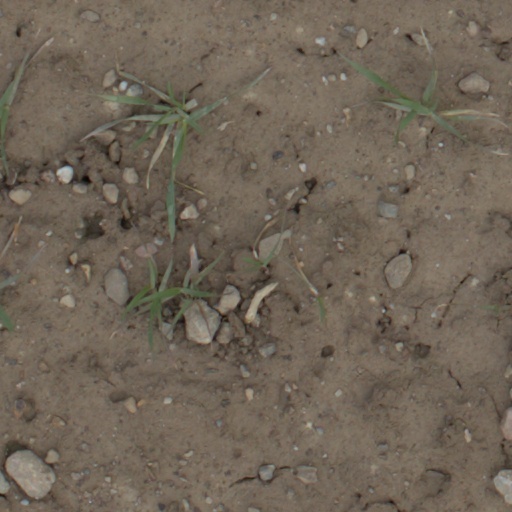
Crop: wheat